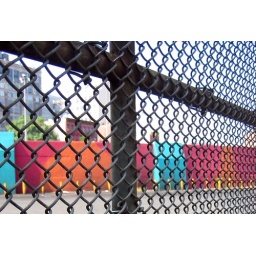
parking lot between 39th and 38th streets was painted by volunteers recently near the Hell's kitchen flea market